New Party (Greece, 1873)

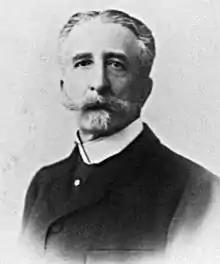
Georgios Theotokis, the second and final leader of the New Party

Corfiot Georgios Theotokis led the party and was prime minister from April 14, 1899 to November 25, 1901, from June 27, 1903 to July 11, 1903, and from December 19, 1903 to December 29, 1904, before winning the 1905 general election and serving as Prime Minister from December 21, 1905 – July 29, 1909.